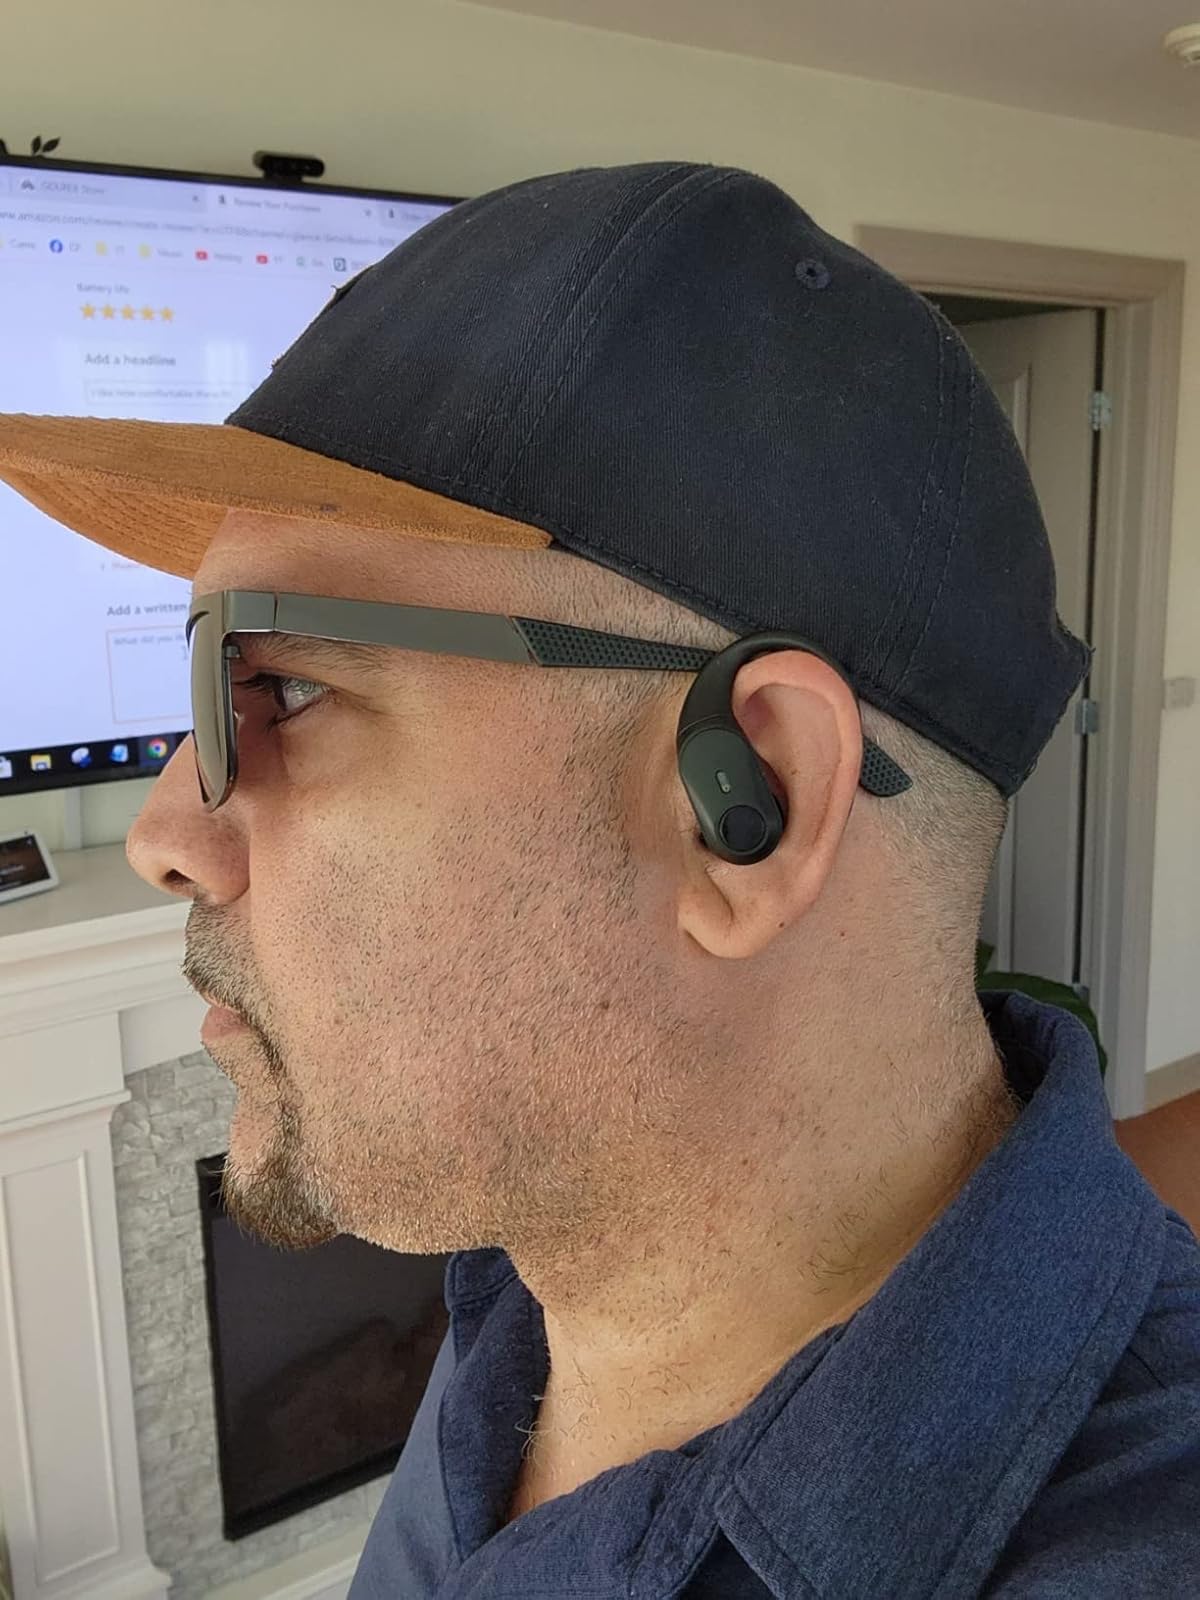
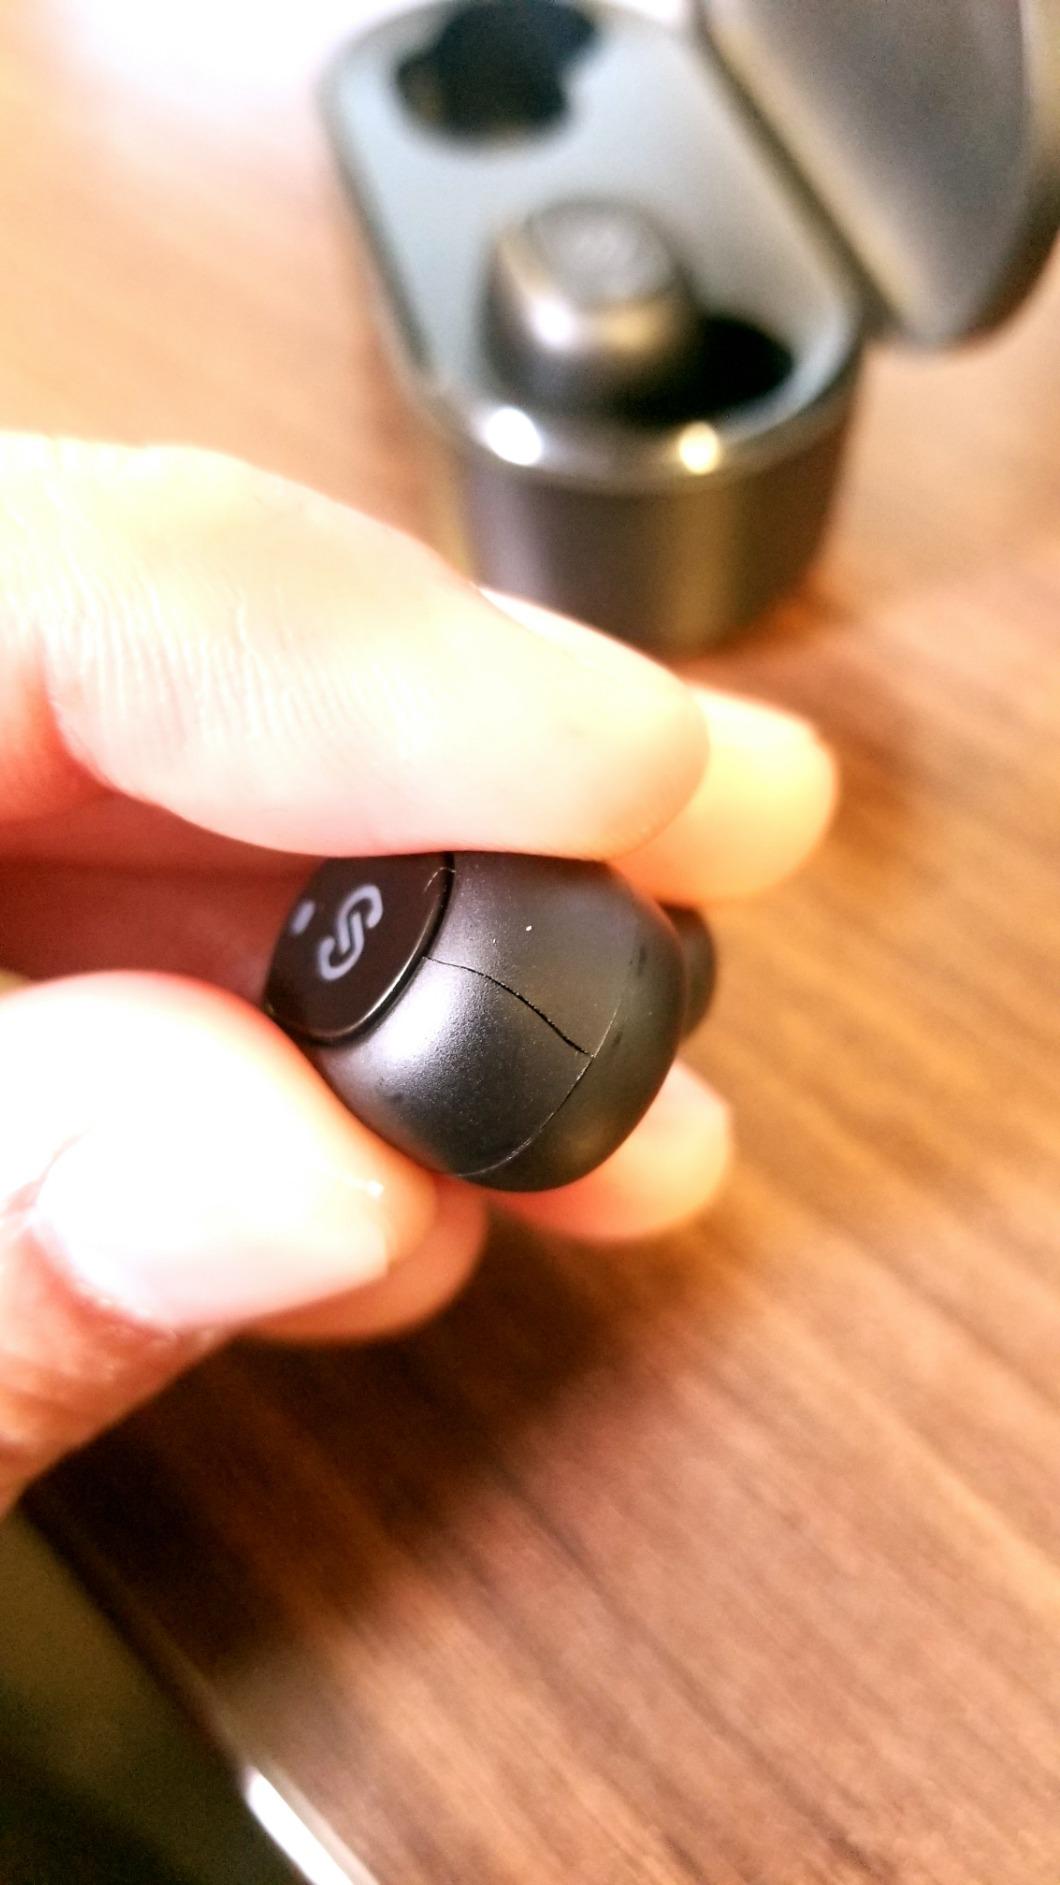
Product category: earbuds
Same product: no